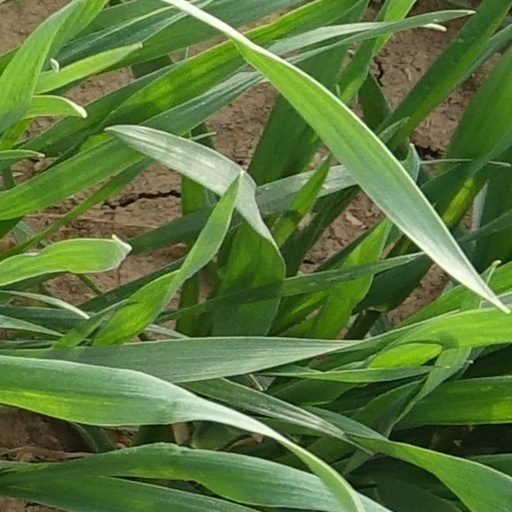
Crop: wheat